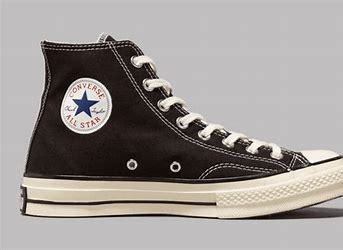
Brand: Converse
Model: Chuck Taylor All Star 1970S Canvas